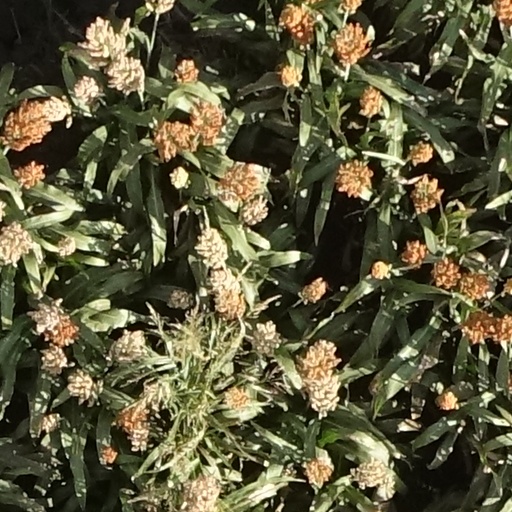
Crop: sorghum